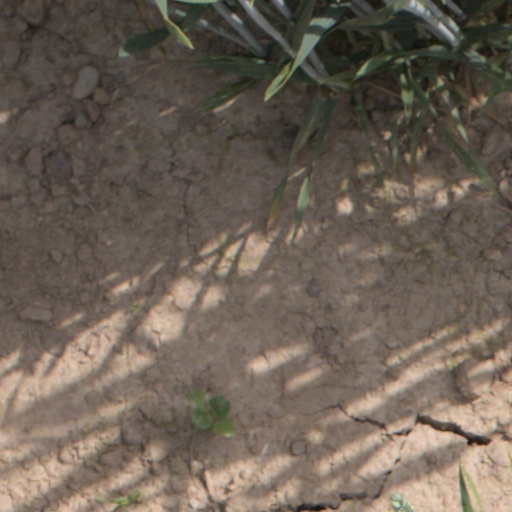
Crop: wheat